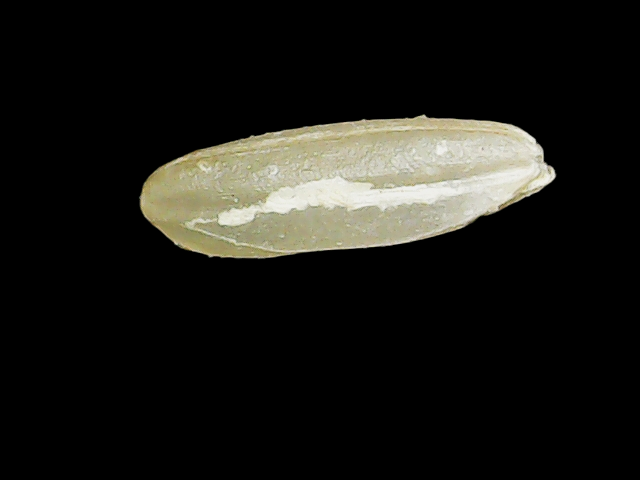
Rice variety: Binadhan17